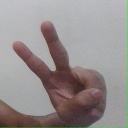
अक्षर: ऐ